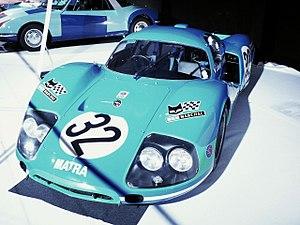
Matra, anciennement Matra Automobile puis Matra Manufacturing & Services, est une marque française du groupe normand Easybike, spécialisée dans les solutions de transport électrique de proximité, dont les vélos à assistance électrique.
Du début du XXᵉ siècle jusqu'à la fin des années 1960, des couleurs nationales sont adoptées pour les courses automobiles. Les véhicules en lice doivent arborer leur livrée nationale respectives pour la Formule 1, les courses d'endurance, les courses de voitures de tourisme, et les autres compétitions internationales.